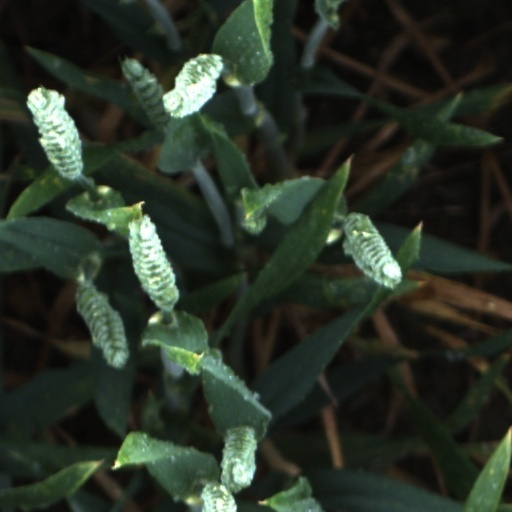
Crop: wheat